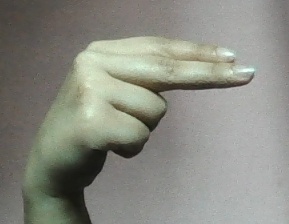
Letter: ain